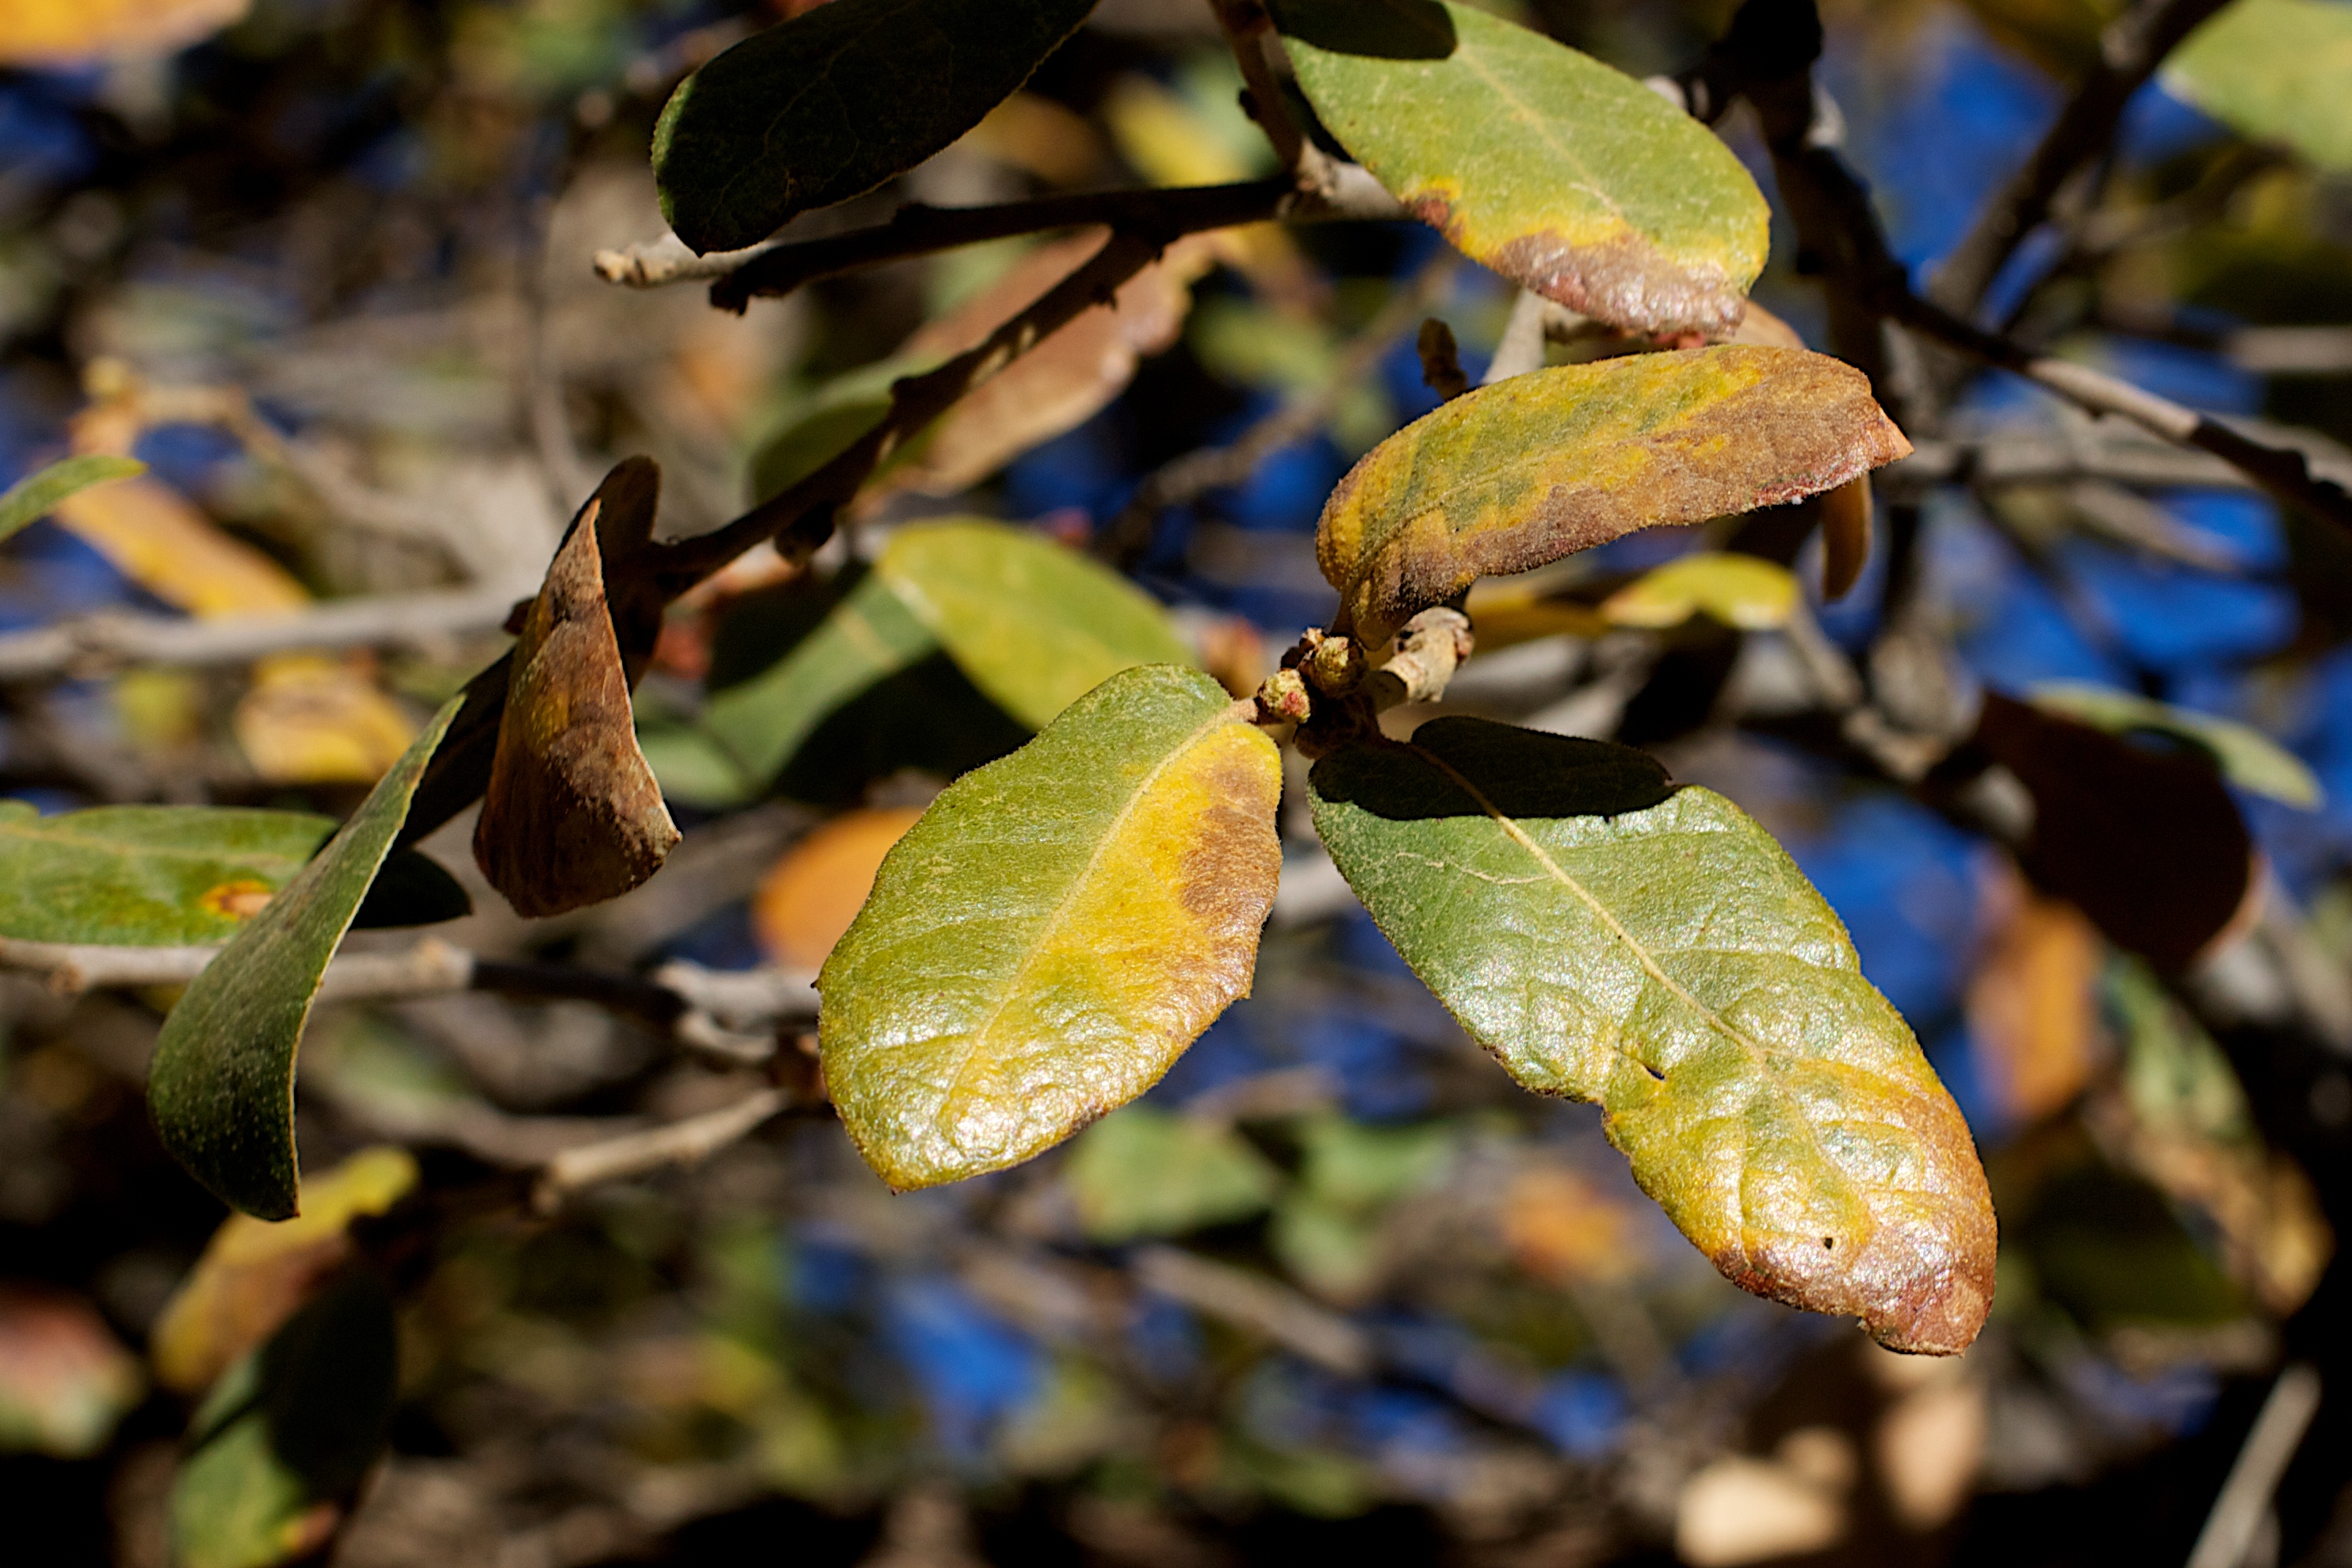
tree, nature, branch, blossom, plant, fruit, sunlight, leaf, flower, food, produce, autumn, botany, flora, season, fauna, wildflower, shrub, deciduous, oak, macro photography, flowering plant, woody plant, land plant